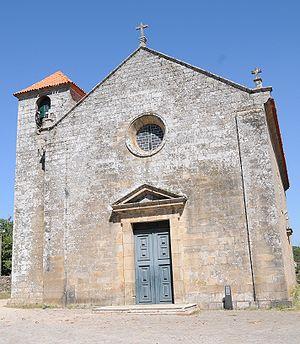
Longos Vales est l'une des paroisses de Monçao, au Portugal.
Cet article recense les monuments nationaux du district de Viana do Castelo, au Portugal.